Mam Sonando

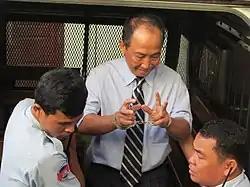
Mam Sonando (center) in police custody.

In mid-2012, Beehive Radio reported on an International Court of Justice complaint against Prime Minister Hun Sen blaming him for the 2010 Phnom Penh stampede, in which 347 people were killed. The report sparked a new series of disputes between Sonando and Hun Sen. On 26 June 2012, Hun Sen called for Sonando's arrest while Sonando was out of the country, accusing him of heading a separatist plot in Kratié Province to break it away from the rest of the nation. From 15 to 17 May, the province had been the site of a protest against evictions for a new rubber plant that residents accused of "land grabbing". On the final day of the protests, soldiers opened fire on a crowd of families, killing a 14-year-old girl. Though Sonando returned during the 2012 ASEAN meeting, he was not arrested until 15 July, a few days after its end.